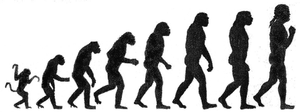
La bipédie est un mode de locomotion terrestre par lequel un animal se meut préférentiellement sur deux membres postérieurs. Un animal ou une espèce est dit bipède s'il passe plus de temps sur deux membres postérieurs que par tout autre moyen lorsqu'il marche ou court.
"Un système complexe ""est composé d'un grand nombre d'éléments interagissant sans coordination centrale, sans plan établi par un architecte, et menant spontanément à l'émergence de structures complexes"".
« Jamais sans doute dans l’histoire […] le thème du progrès n’a à ce point interrogé l’humanité dans son ensemble et l’humanité propre à chaque individu. »